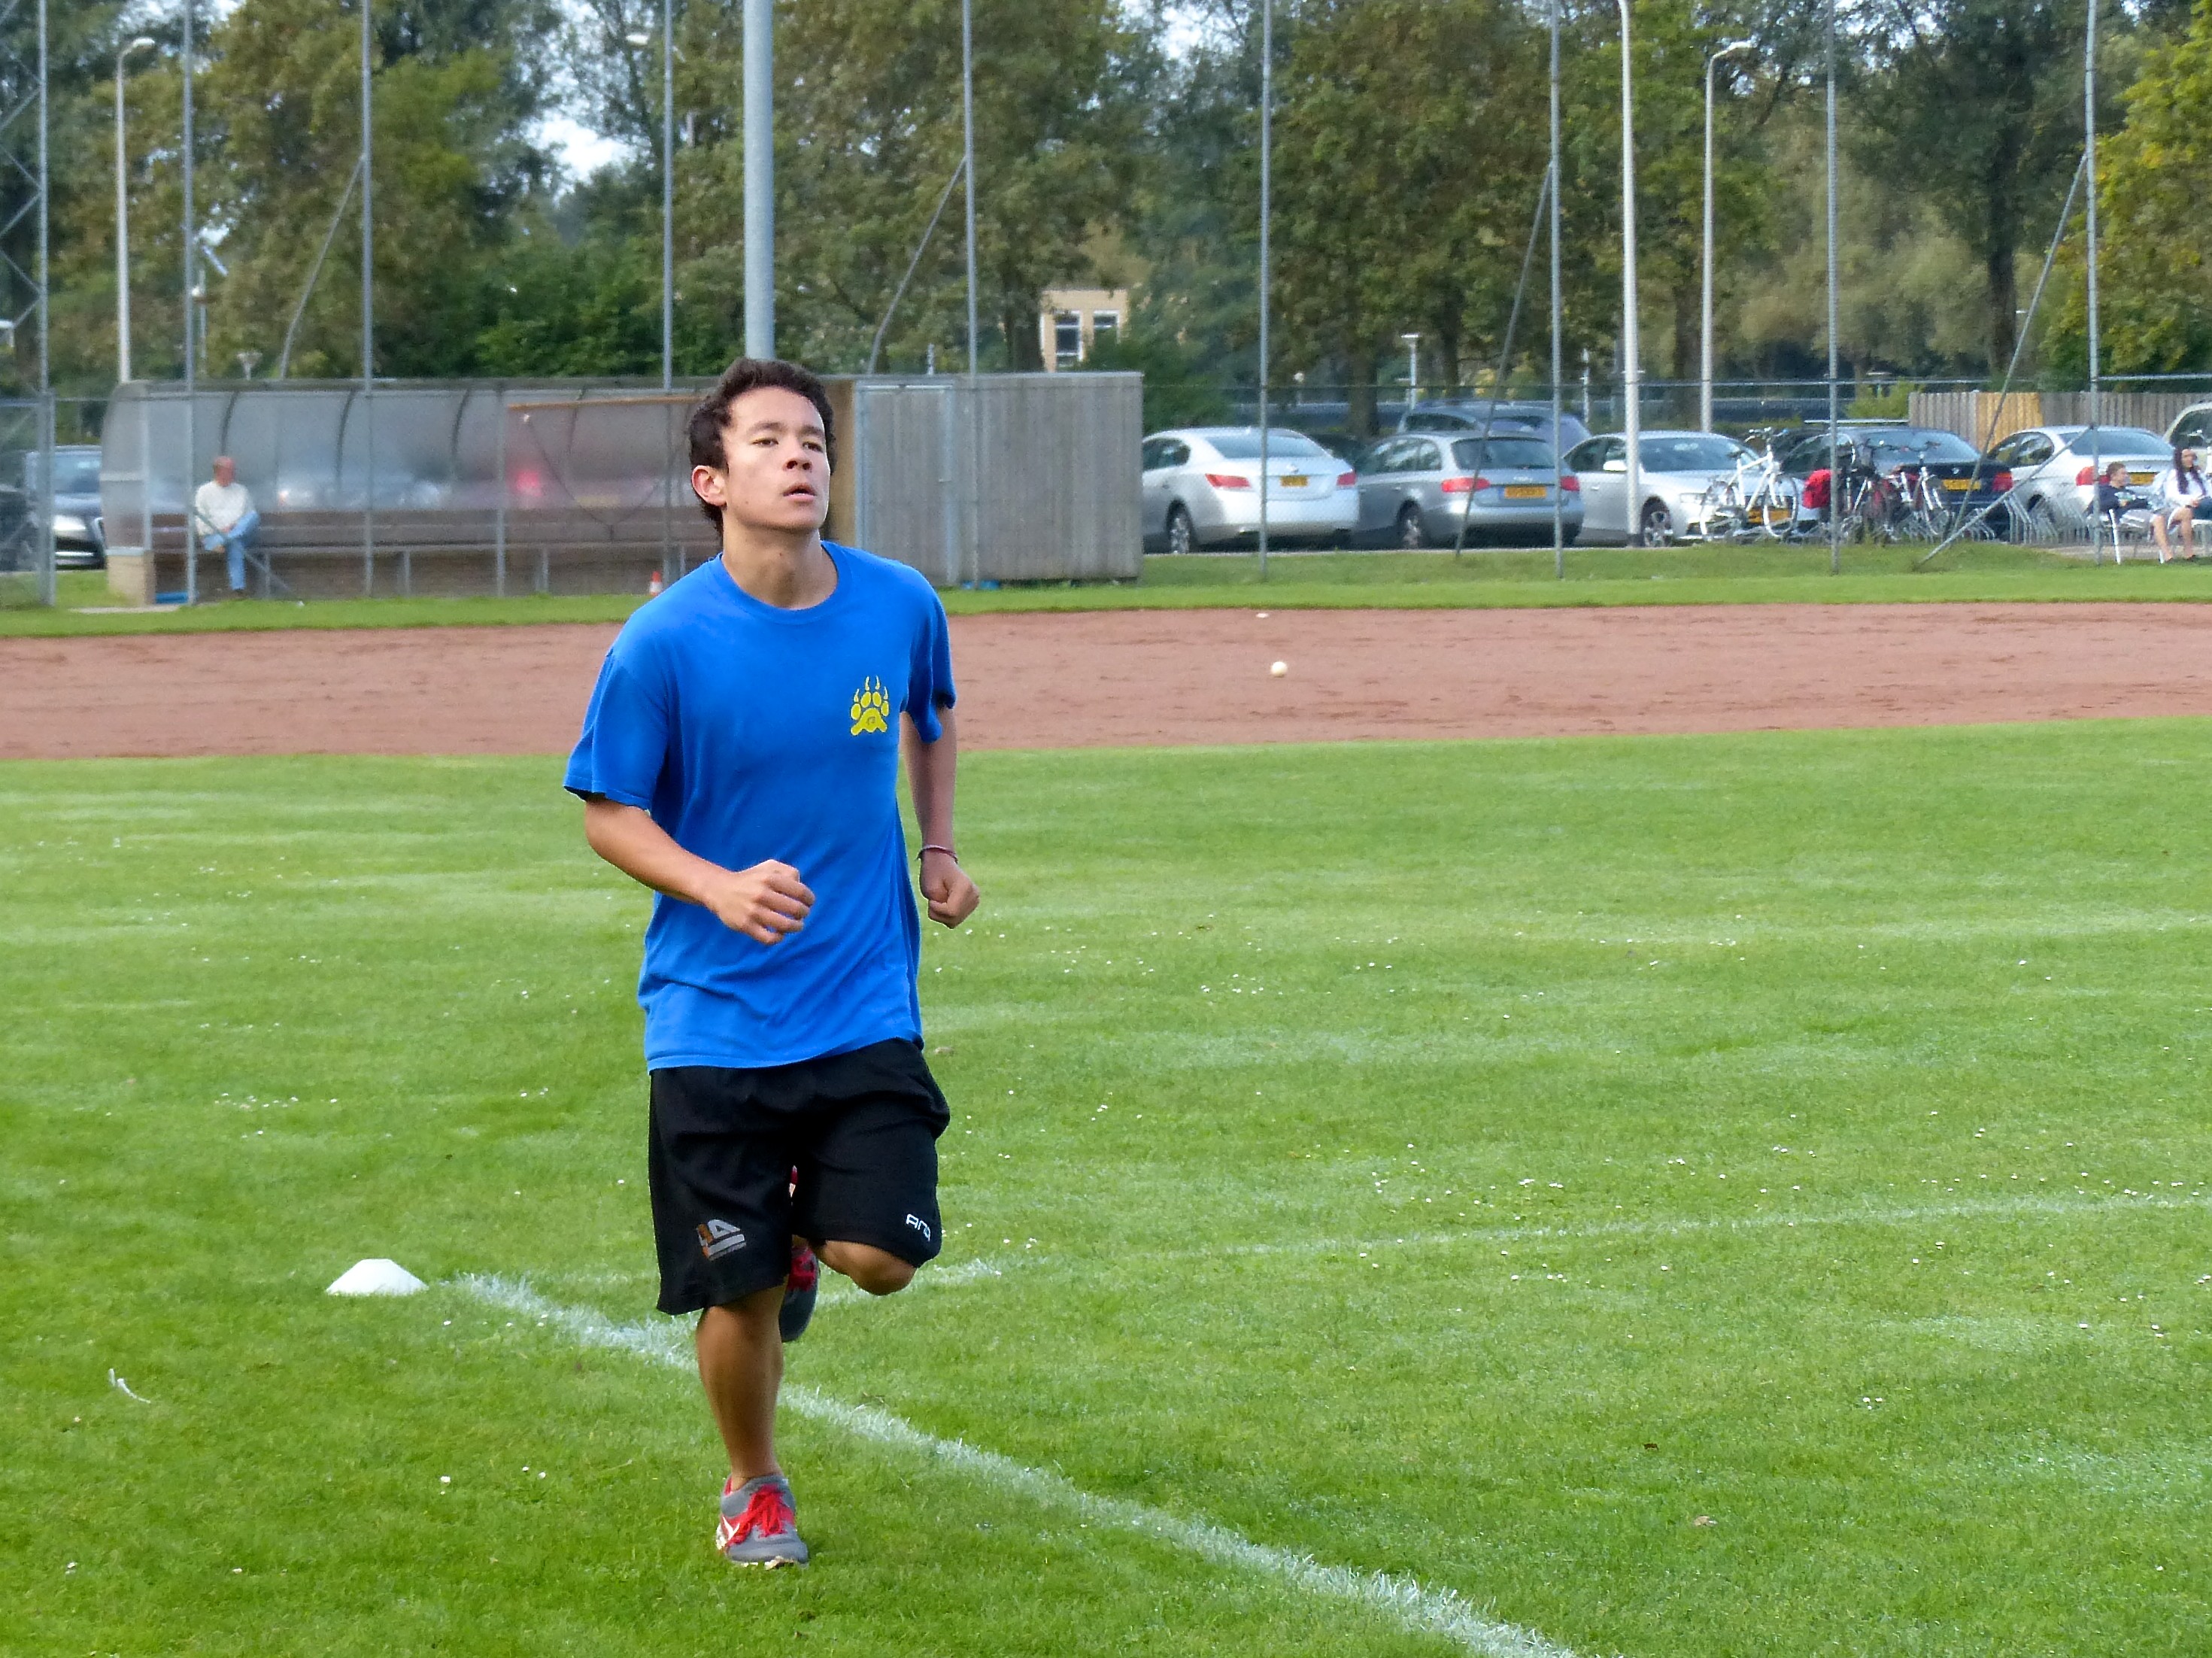
run, country, soccer, runner, cross, ash, player, hague, 2013, american, sports, school, tournament, football player, team sport, human action, competition event